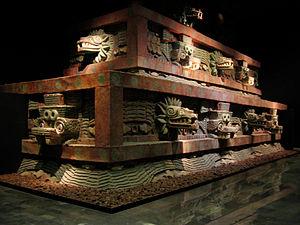
Le Musée national d'anthropologie de Mexico est un musée situé dans le bois de Chapultepec, à Mexico, et consacré à l'archéologie et l'histoire des civilisations préhispaniques du Mexique, principalement de Mésoamérique, et à l'ethnographie des actuels peuples indigènes du pays. Depuis son inauguration en 1964, il est considéré comme un des plus importants musées mexicains et, avec plus de 2 millions de visiteurs en 2013, il a été également le plus visité. En surface d'exposition, il est également l'un des plus grands musées du continent américain.